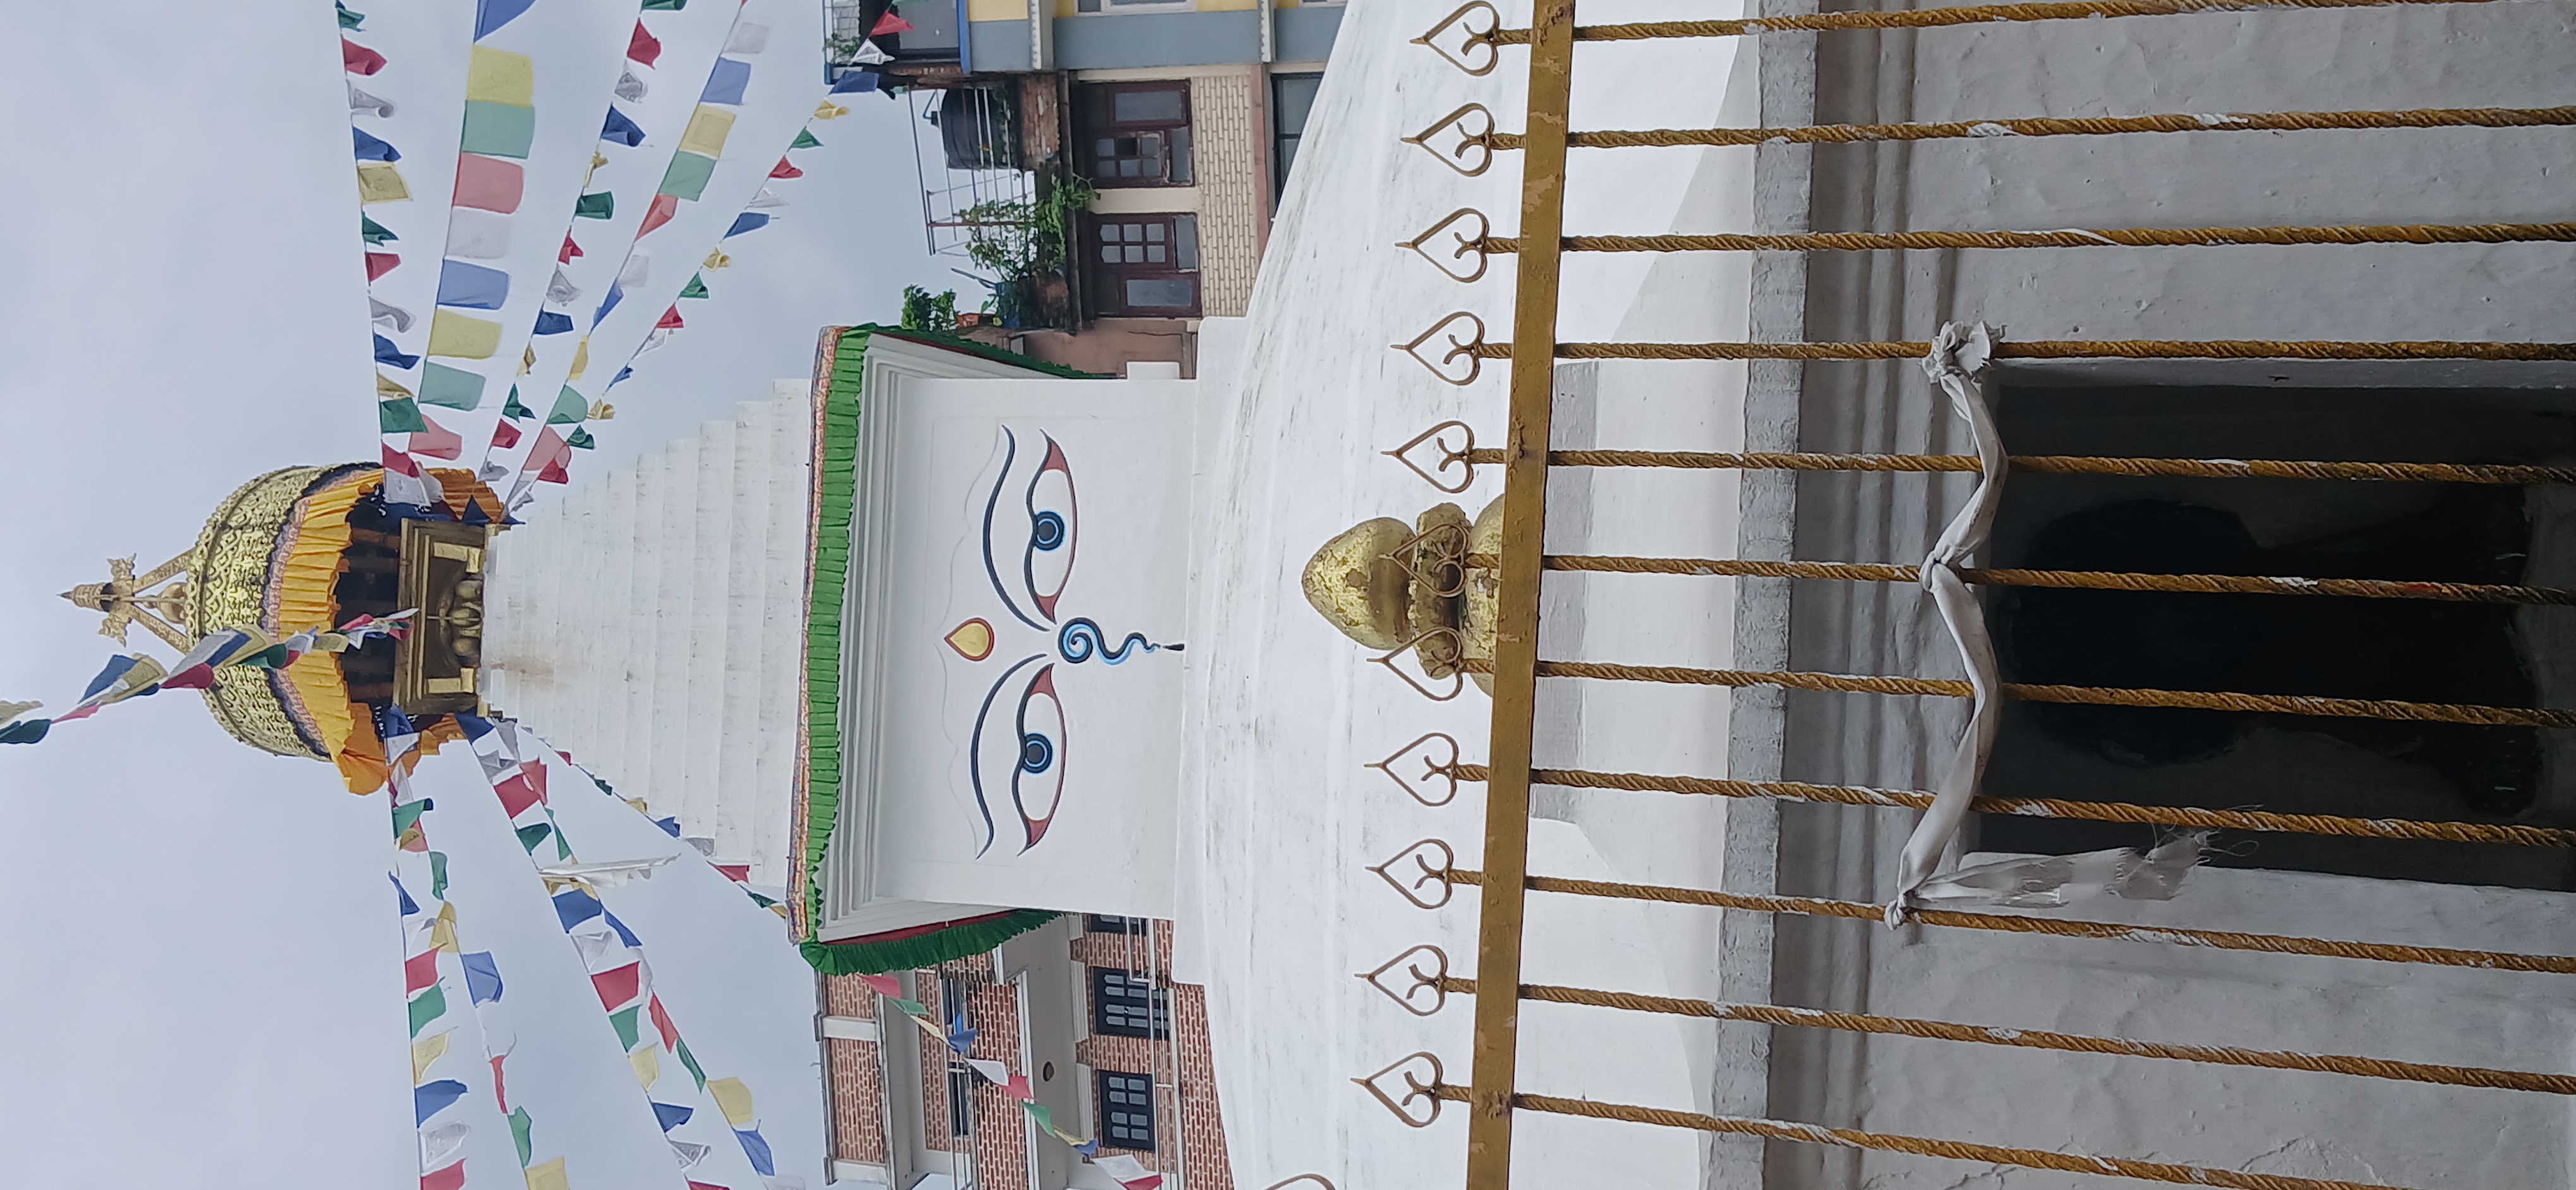
Heritage site: Ashok_stupa_Chaitya